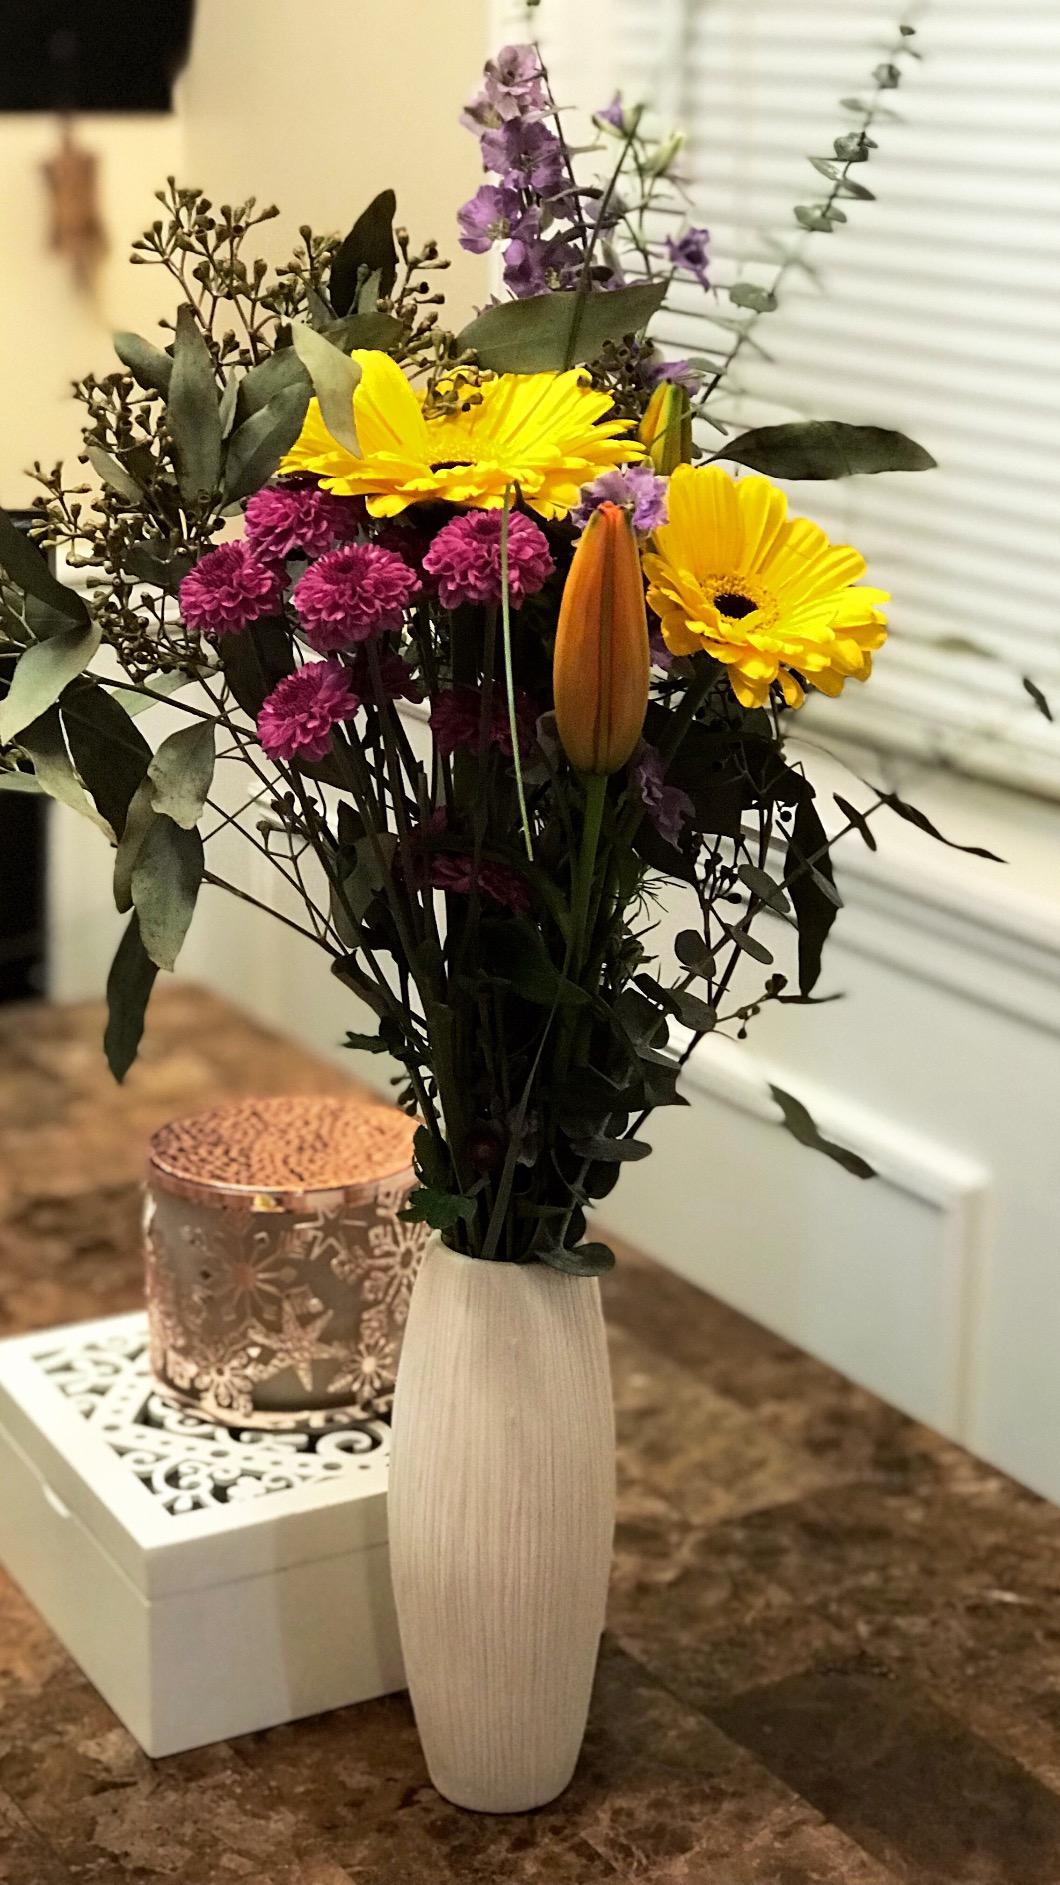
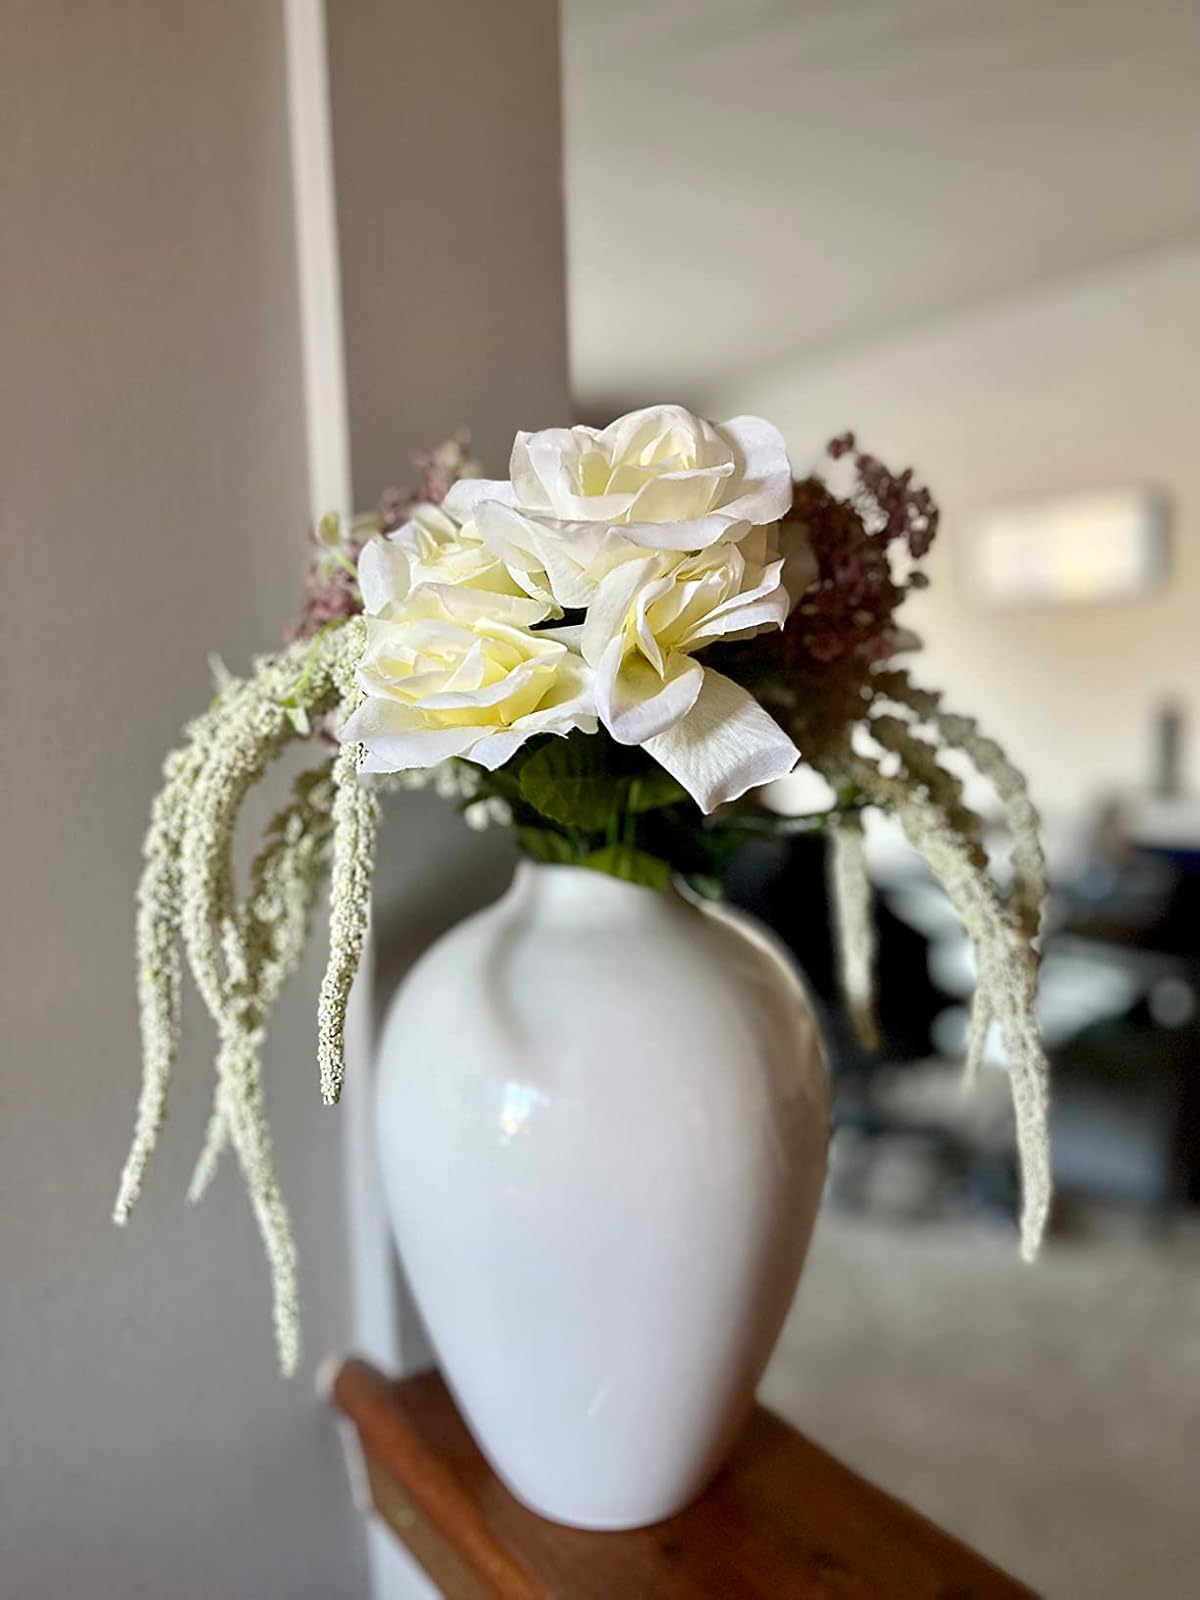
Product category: vase
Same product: no